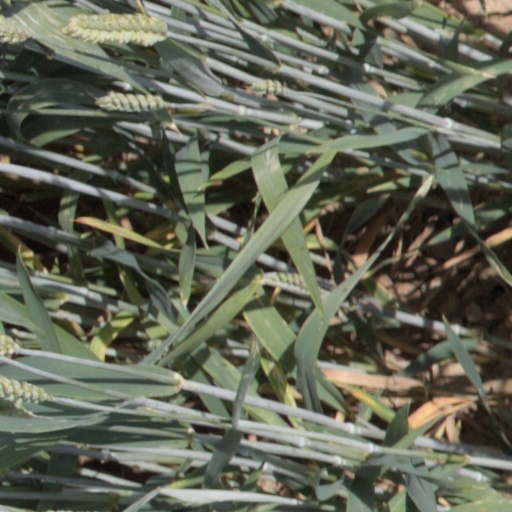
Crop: wheat